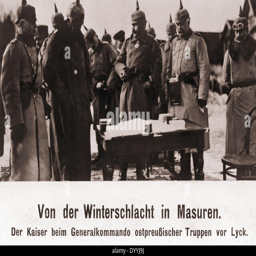
military commander with the commanders of the troops